Girl with a Pearl Earring

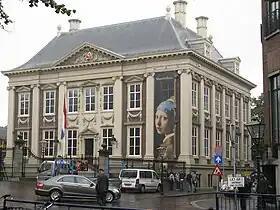
The Mauritshuis in The Hague, 2011, showing a representation of the painting at right

On the advice of Victor de Stuers, who for years tried to prevent Vermeer's rare works from being sold to parties abroad, Arnoldus Andries des Tombe purchased the work at an auction in The Hague in 1881, for only two guilders plus thirty cents buyer's premium (around €24 at current purchasing power). At the time, it was in poor condition, with parts of the paint layer having become detached. Des Tombe had no heirs and by a bequest donated this and other paintings to the Mauritshuis in 1902.